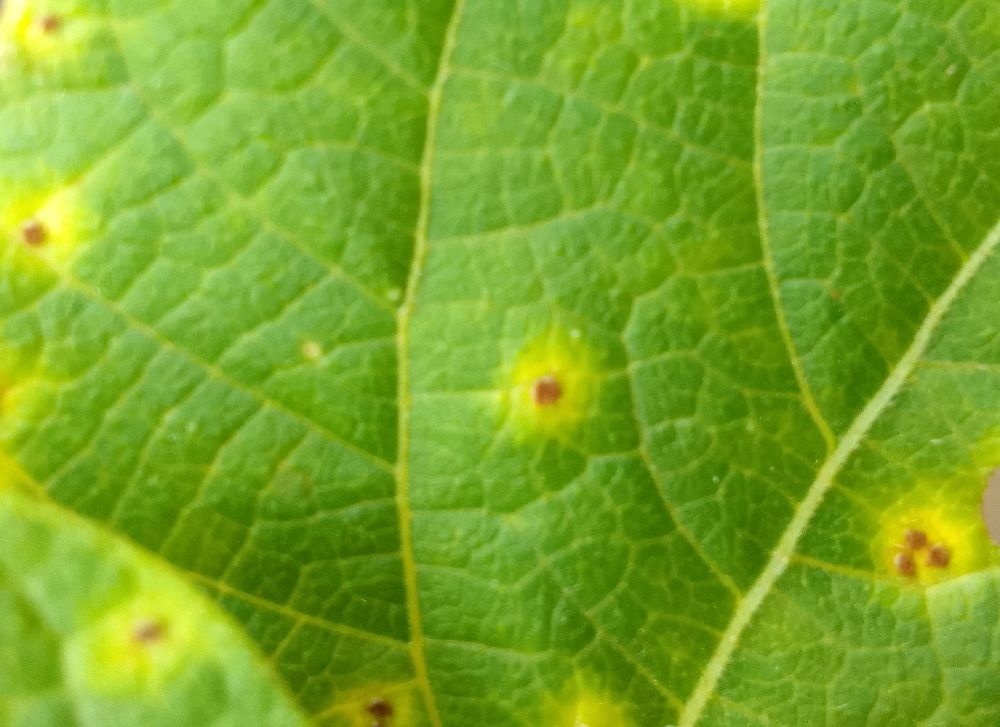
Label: rust